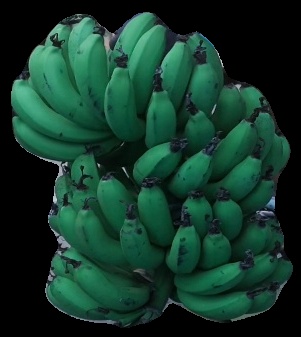
Variety: pachbale
Grade: grade3